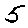
Label: 5